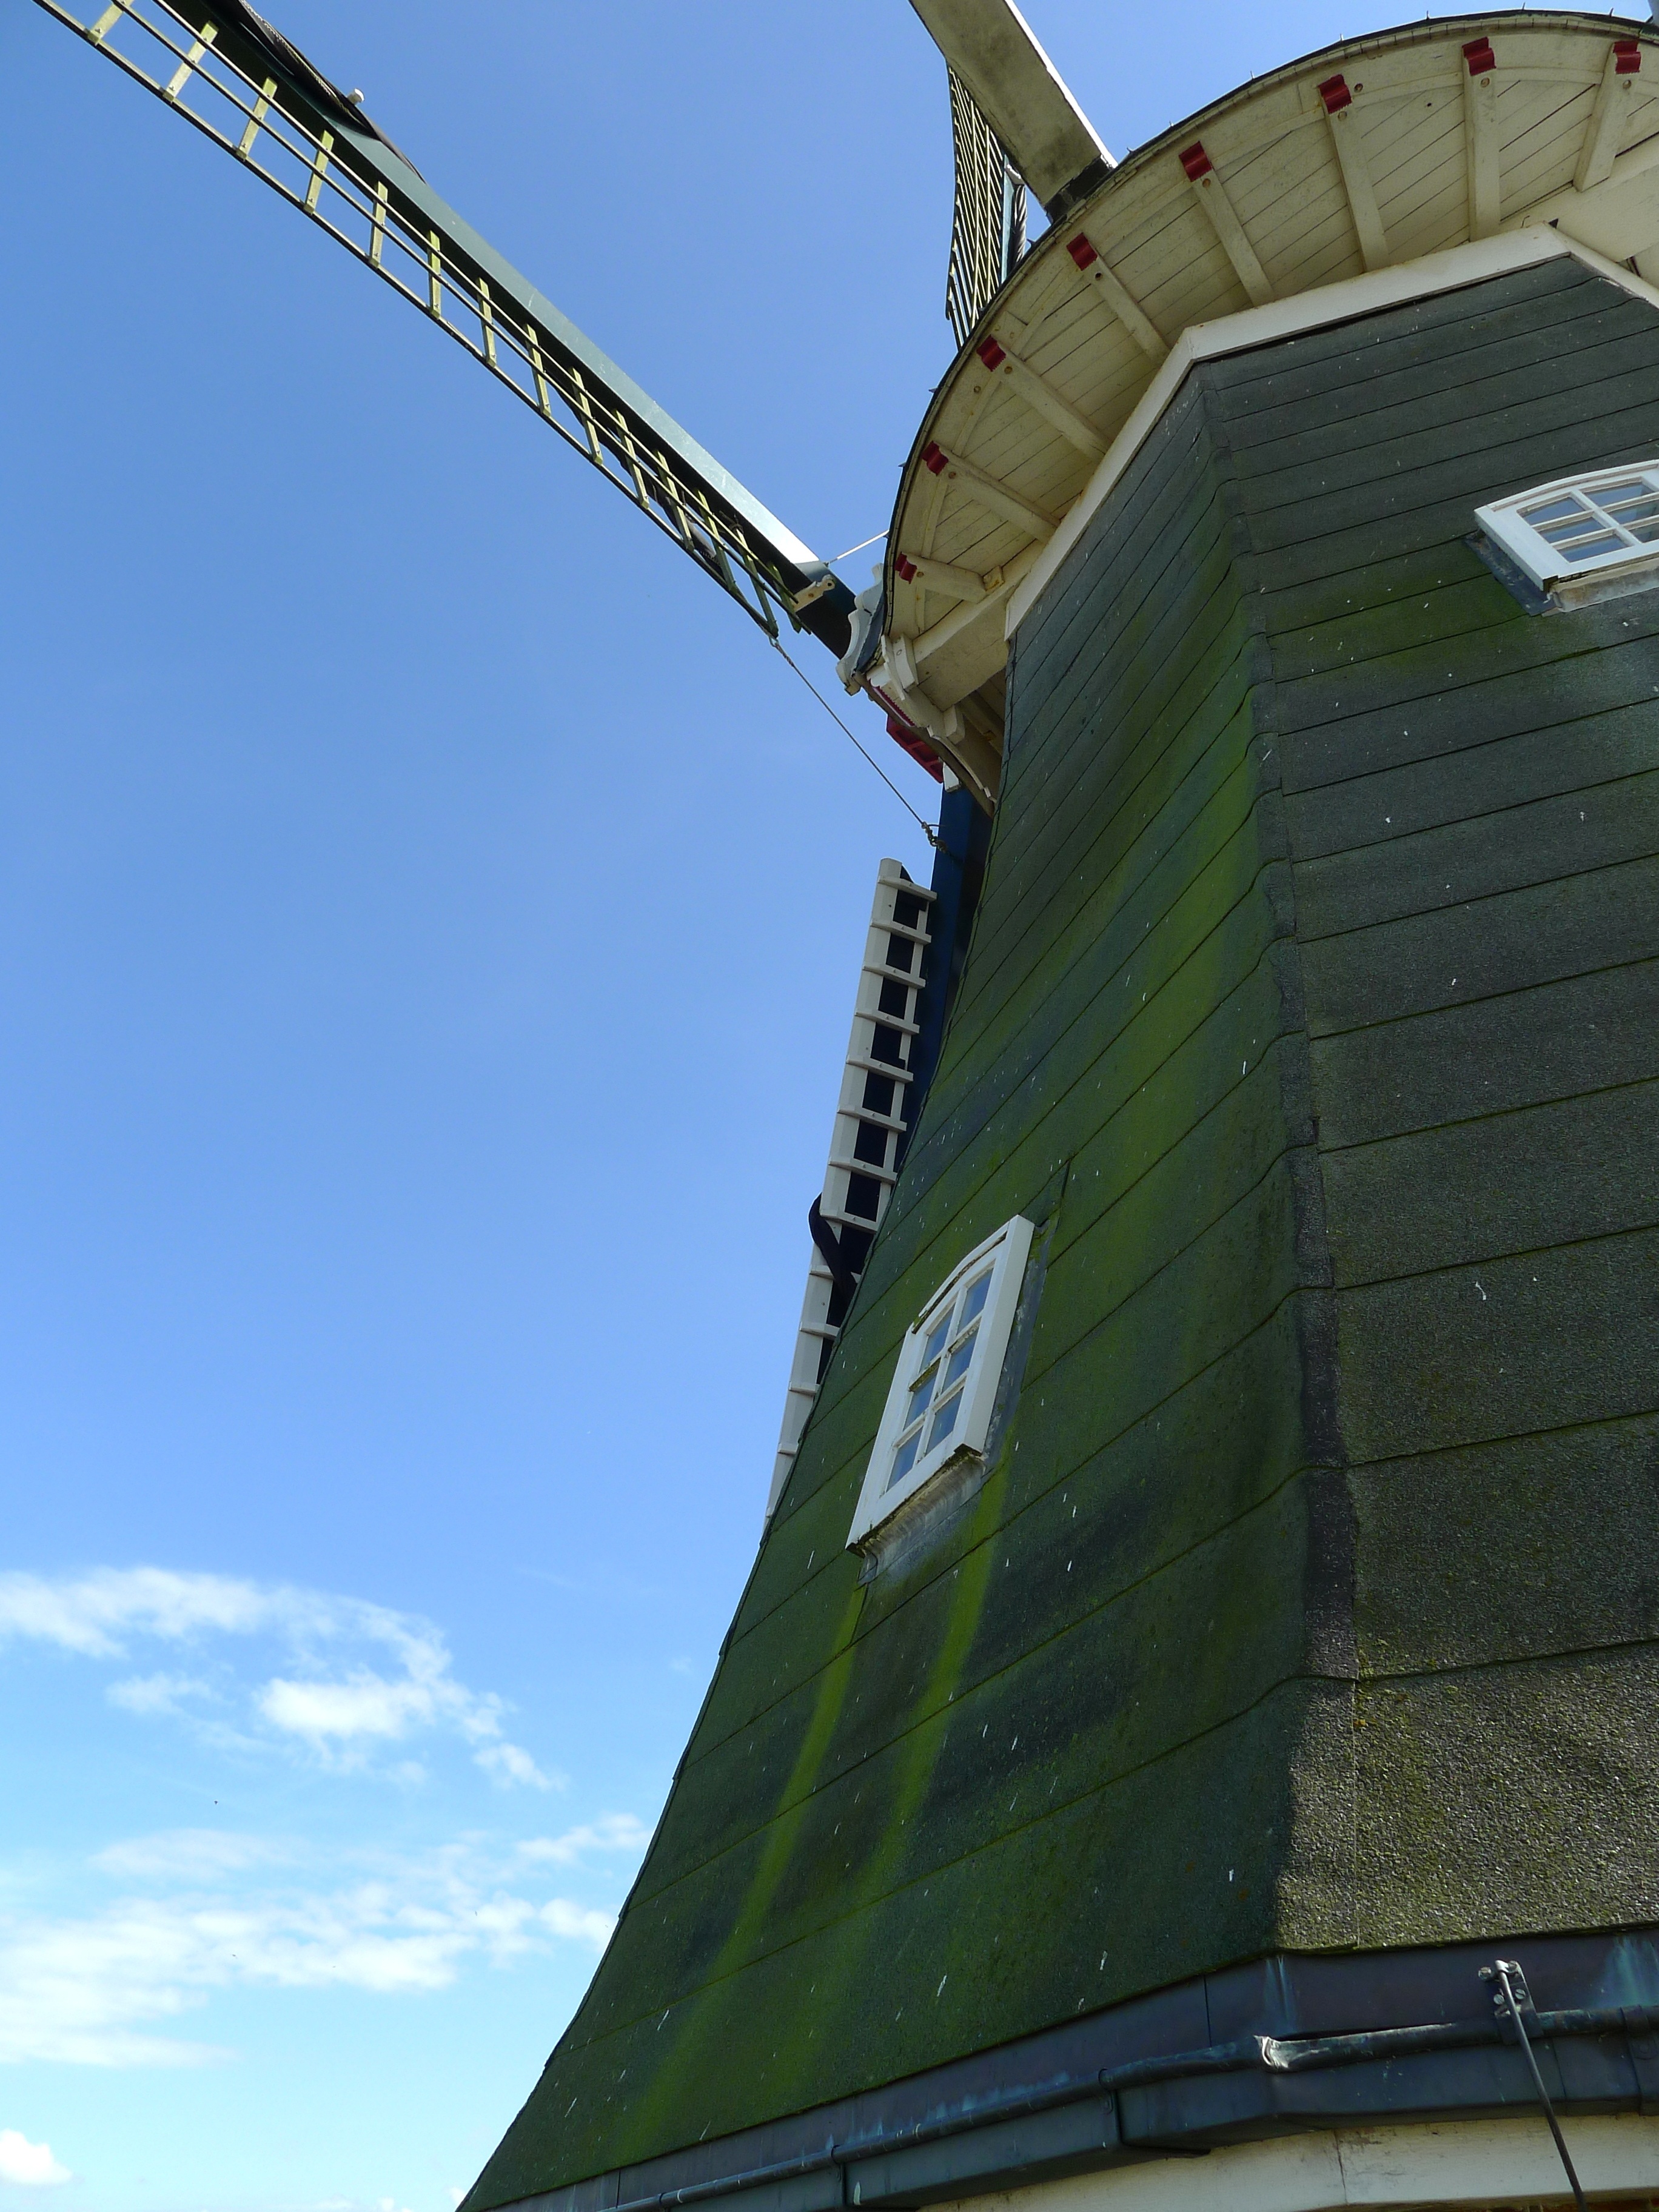
architecture, structure, sky, windmill, roof, skyscraper, tower, landmark, facade, stadium, tower block, ostfriesland, northern germany, east frisia, urban area, rysumer m hle, rysum, krummh rn historical landmark